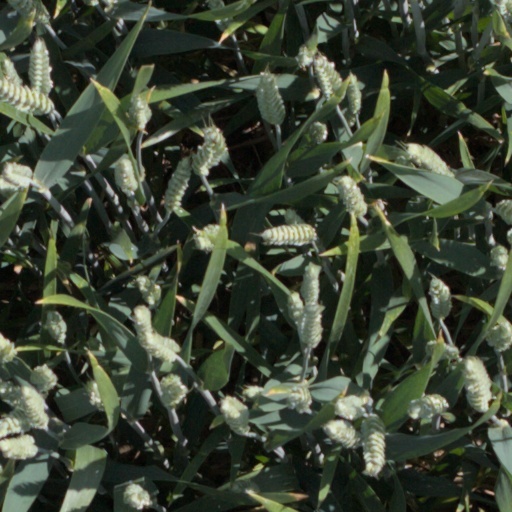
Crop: wheat